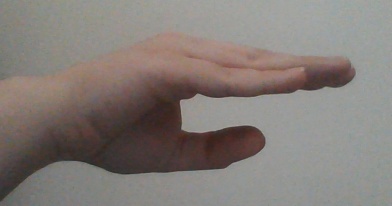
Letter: jeem